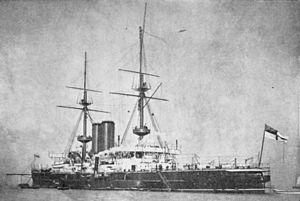
La classe Canopus est une classe de cuirassés de type Pré-Dreadnought de deuxième classe construite pour la Royal Navy avant la fin du XIXᵉ siècle.